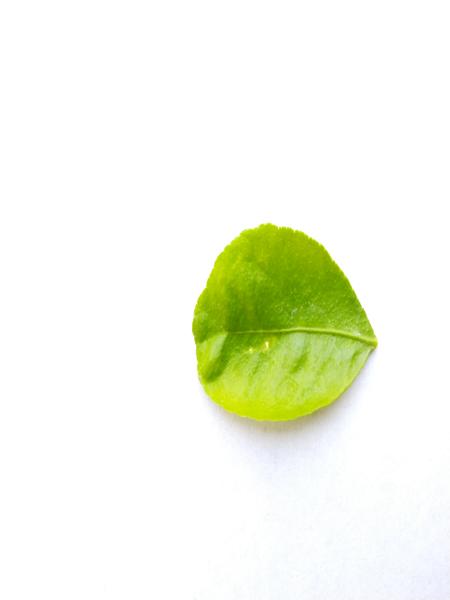
Plant: Lemon